Bastille

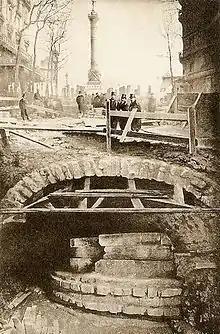
The foundations of the Liberté Tower of the Bastille, rediscovered during excavations for the Métro in 1899

Within hours of its capture the Bastille began to be used as a powerful symbol to give legitimacy to the revolutionary movement in France. The faubourg Saint-Antoine's revolutionary reputation was firmly established by their storming of the Bastille and a formal list began to be drawn up of the "vainqueurs", or "the victorious", who had taken part so as to honour both the fallen and the survivors. Although the crowd had initially gone to the Bastille searching for gunpowder, historian Simon Schama observes how the captured prison "gave a shape and an image to all the vices against which the Revolution defined itself". Indeed, the more despotic and evil the Bastille was portrayed by the pro-revolutionary press, the more necessary and justified the actions of the Revolution became. Consequently, the late governor, de Launay, was rapidly vilified as a brutal despot. The fortress itself was described by the revolutionary press as a "place of slavery and horror", containing "machines of death", "grim underground dungeons" and "disgusting caves" where prisoners were left to rot for up to 50 years.